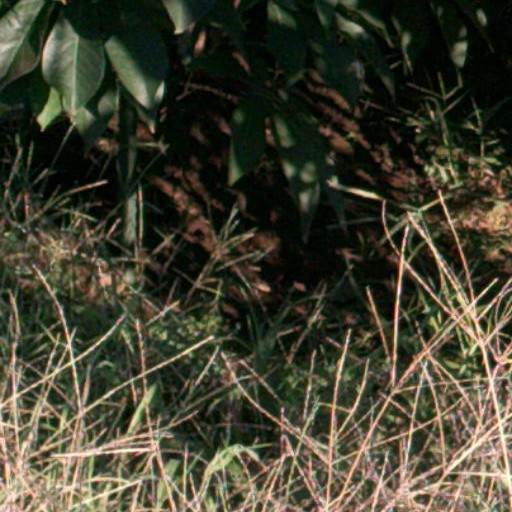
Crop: cassava